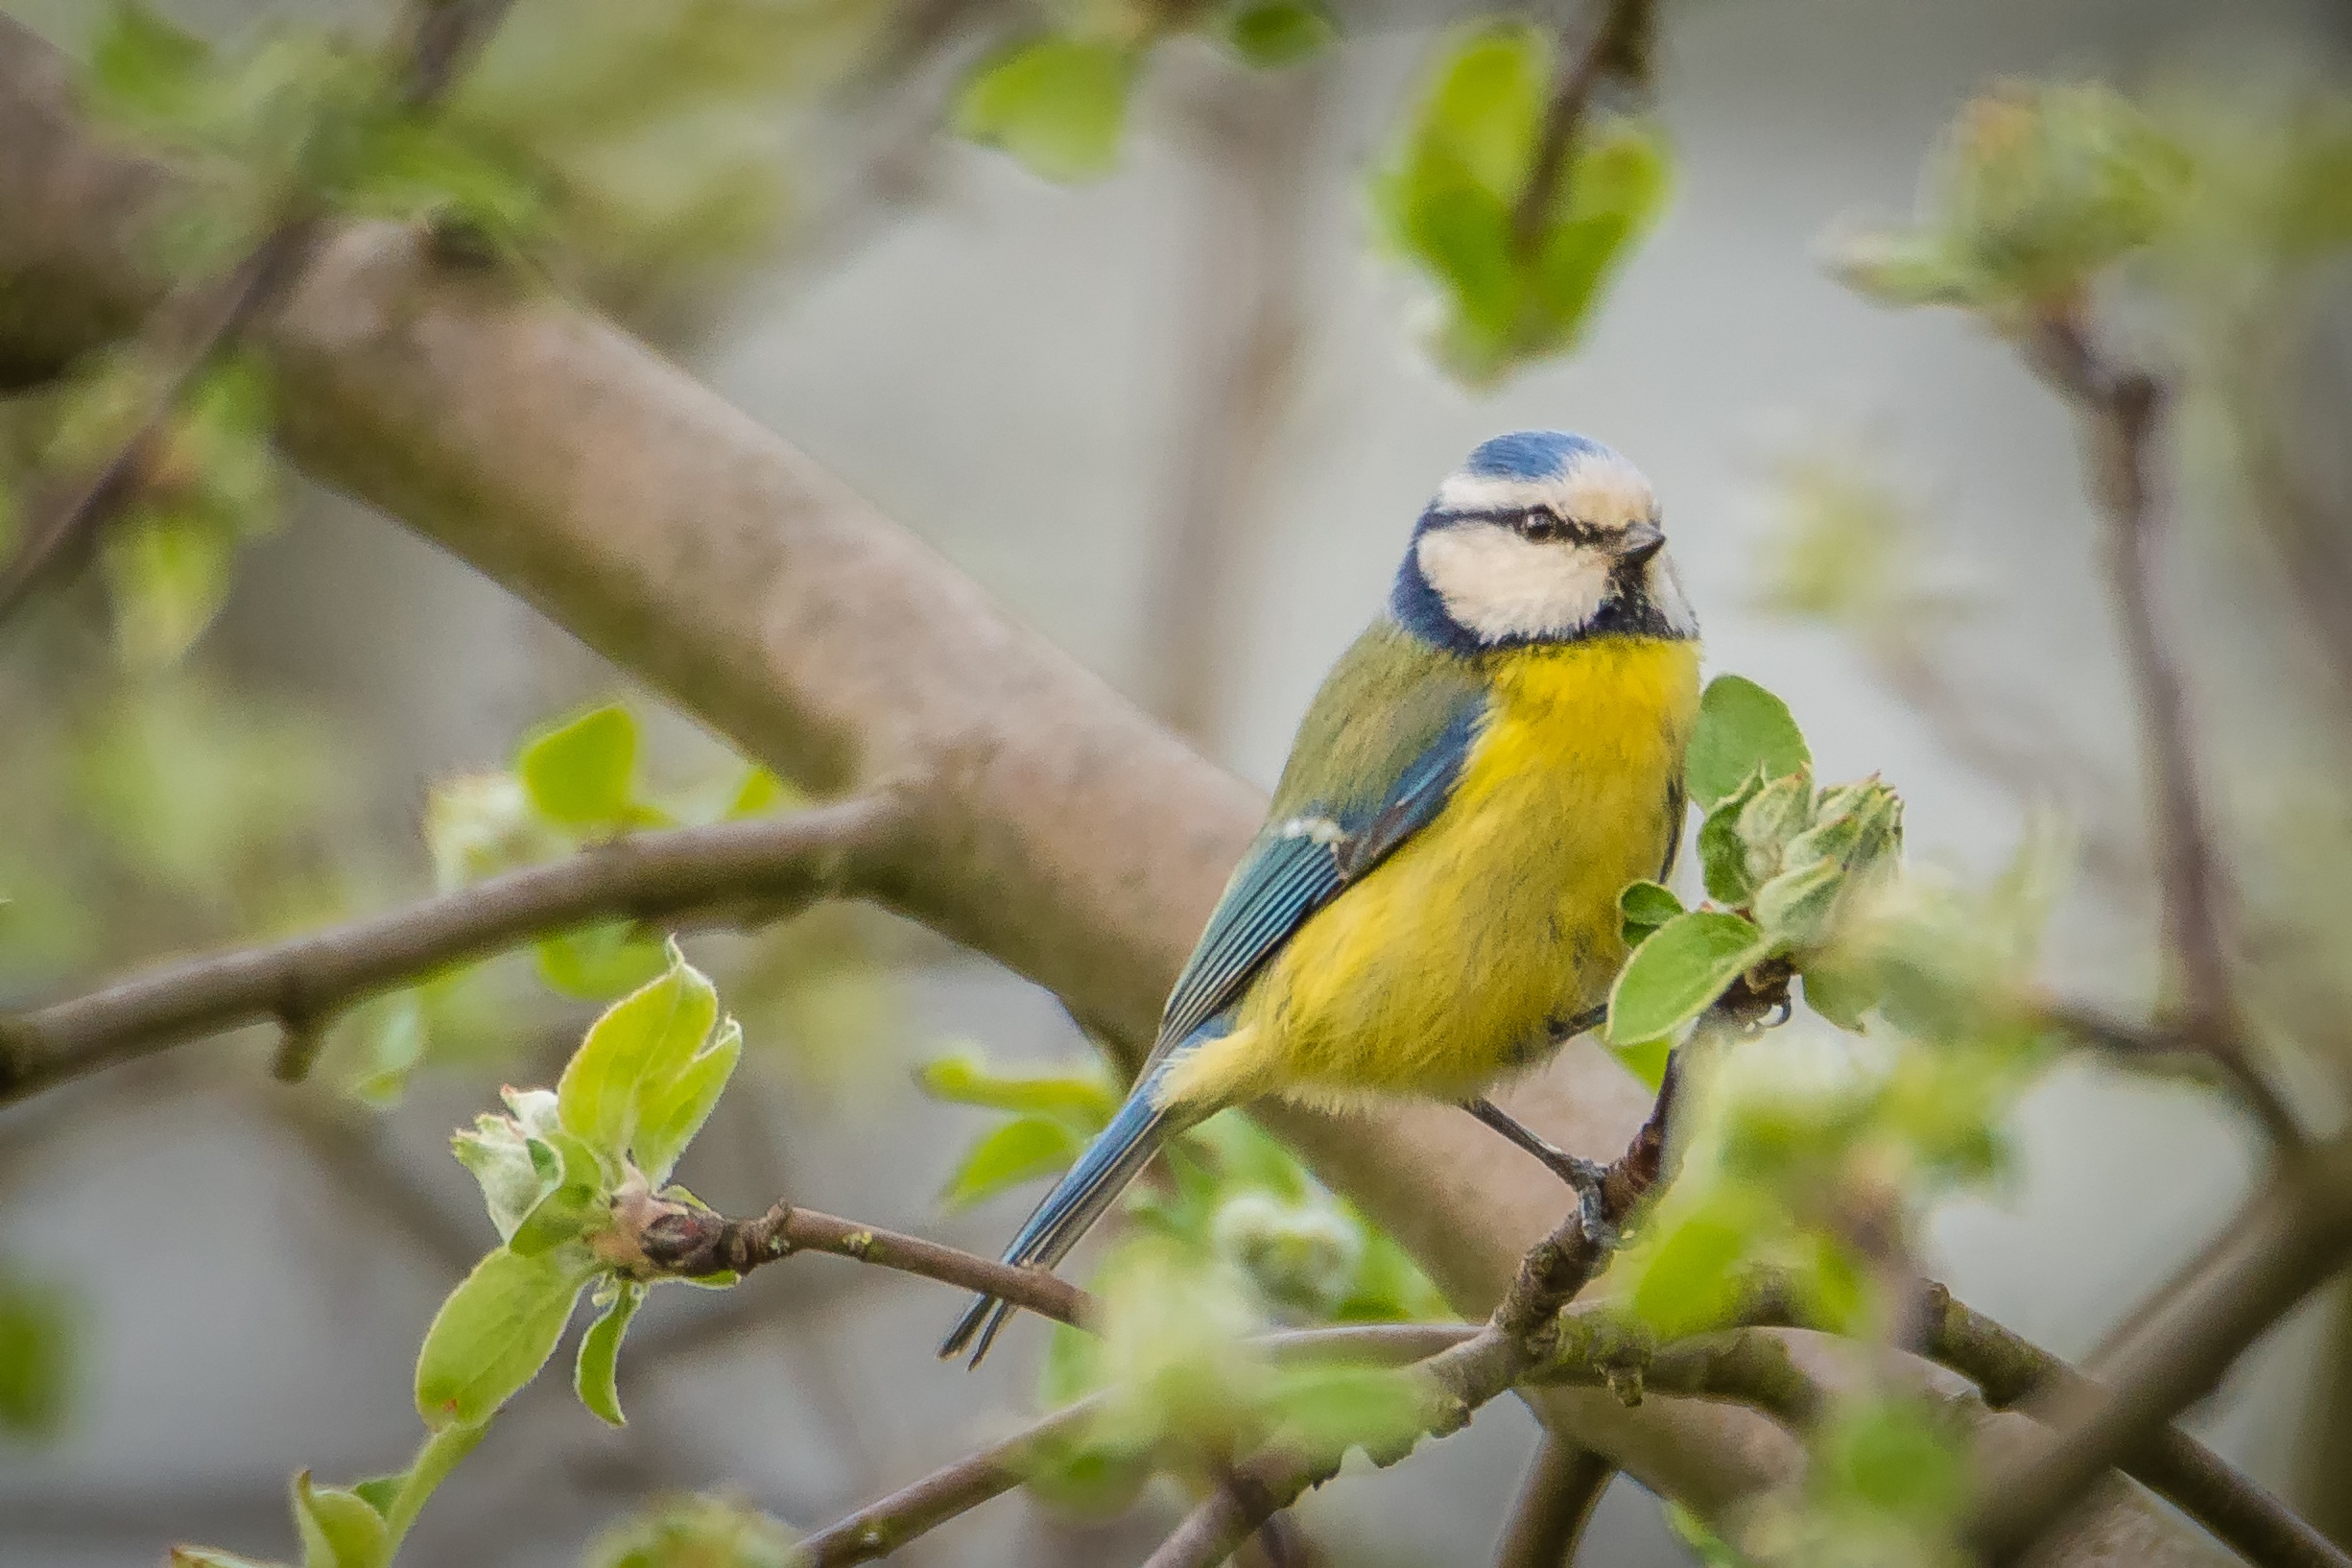
nature, branch, bird, wildlife, spring, beak, blue, yellow, garden, fauna, plumage, songbird, birds, animals, vertebrate, blue tit, finch, parakeet, tit, wildlife photography, small bird, cyanistes caeruleus, paridae, perching bird, common pet parakeet